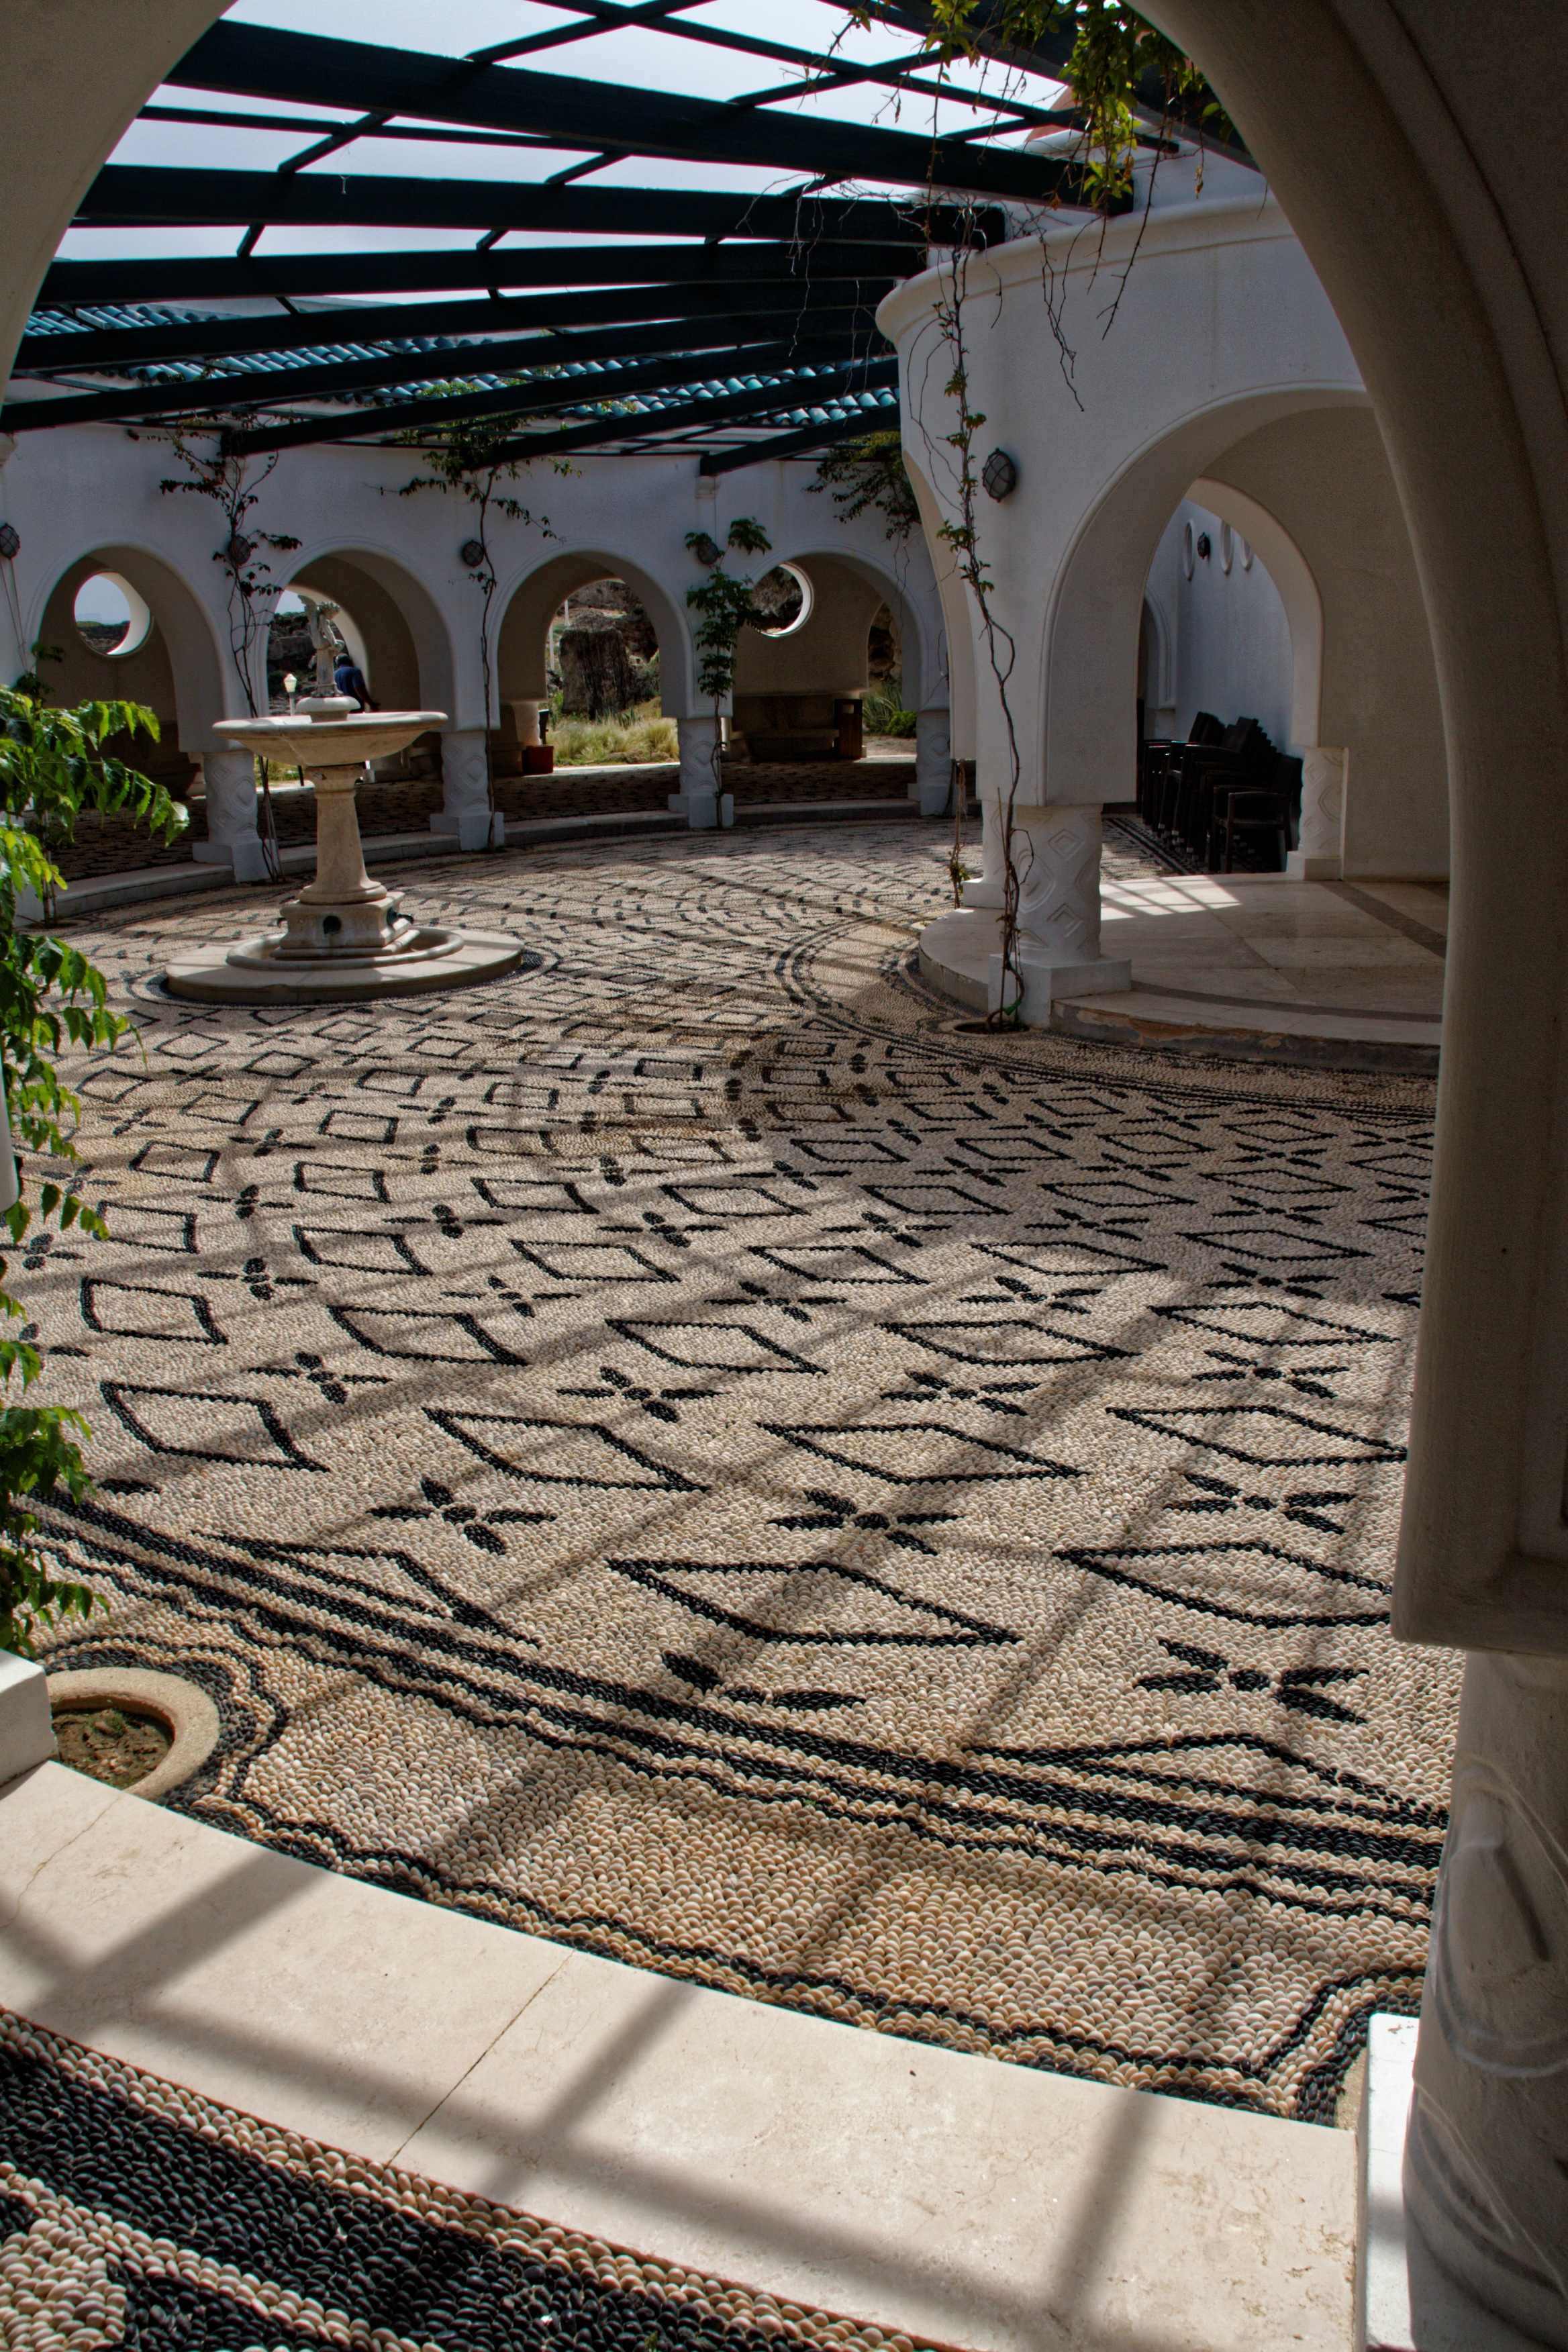
architecture, building, stone, arch, art, courtyard, temple, mosaic, marble, greece, rhodes, ancient history